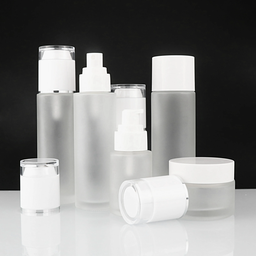
Label: glass